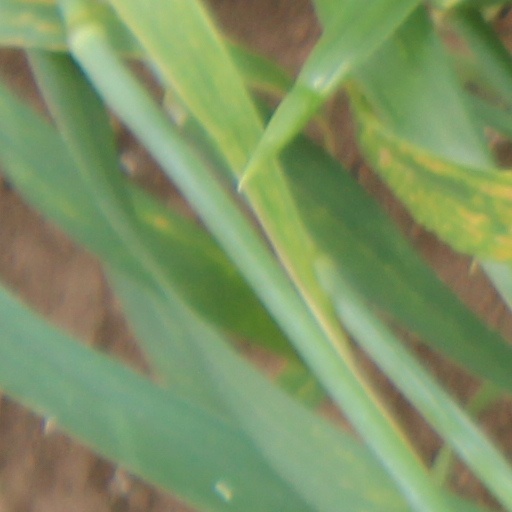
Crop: wheat